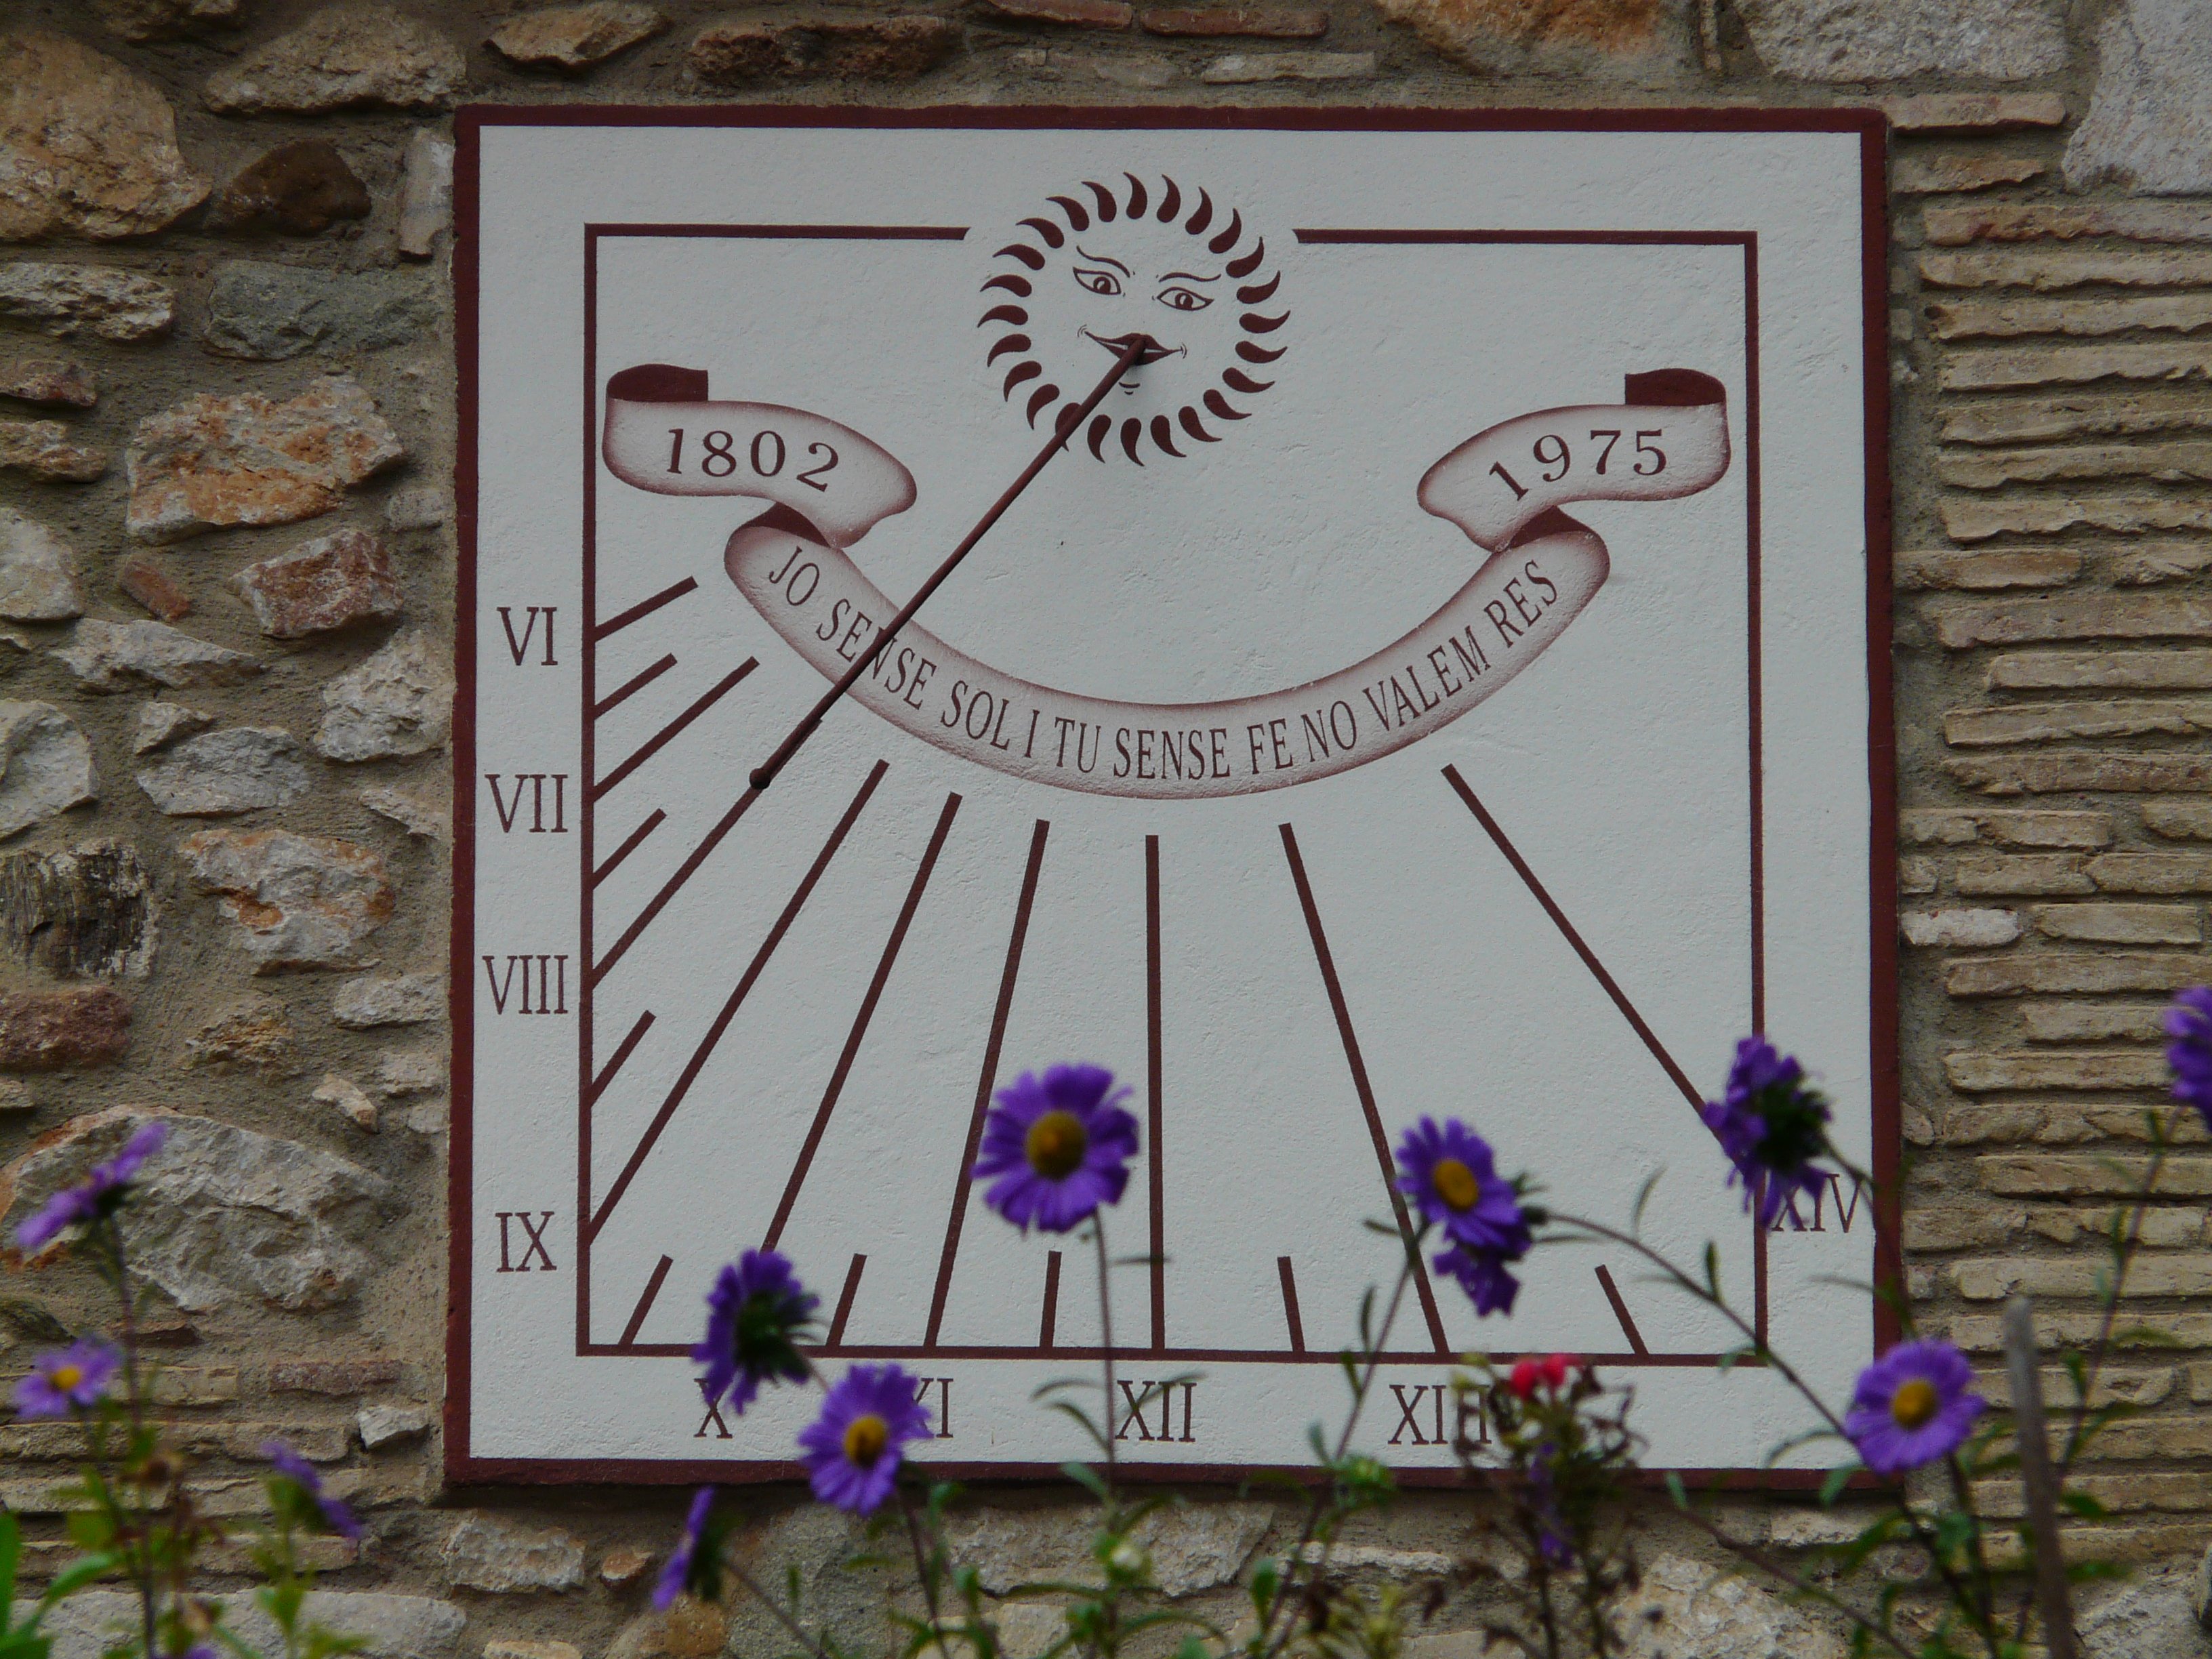
sun, window, clock, time, hour, tool, minute, sundial, second, pointer, time indicating, time of